Russian Revolution

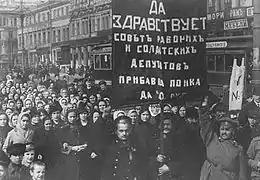
Revolutionaries protesting in February 1917

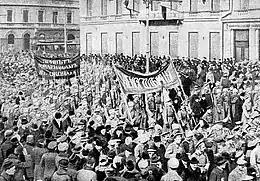
Soldiers marching in Petrograd, March 1917

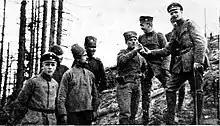
Russian troops meeting German troops in No Man's Land

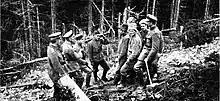
Meeting before the Russian wire entanglements

At the beginning of February, Petrograd workers began several strikes and demonstrations. On , Putilov, Petrograd's largest industrial plant was closed by a workers' strike. The next day, a series of meetings and rallies were held for International Women's Day, which gradually turned into economic and political gatherings. Demonstrations were organised to demand bread, and these were supported by the industrial working force who considered them a reason for continuing the strikes. The women workers marched to nearby factories bringing out over 50,000 workers on strike. By , virtually every industrial enterprise in Petrograd had been shut down, together with many commercial and service enterprises. Students, white-collar workers, and teachers joined the workers in the streets and at public meetings.